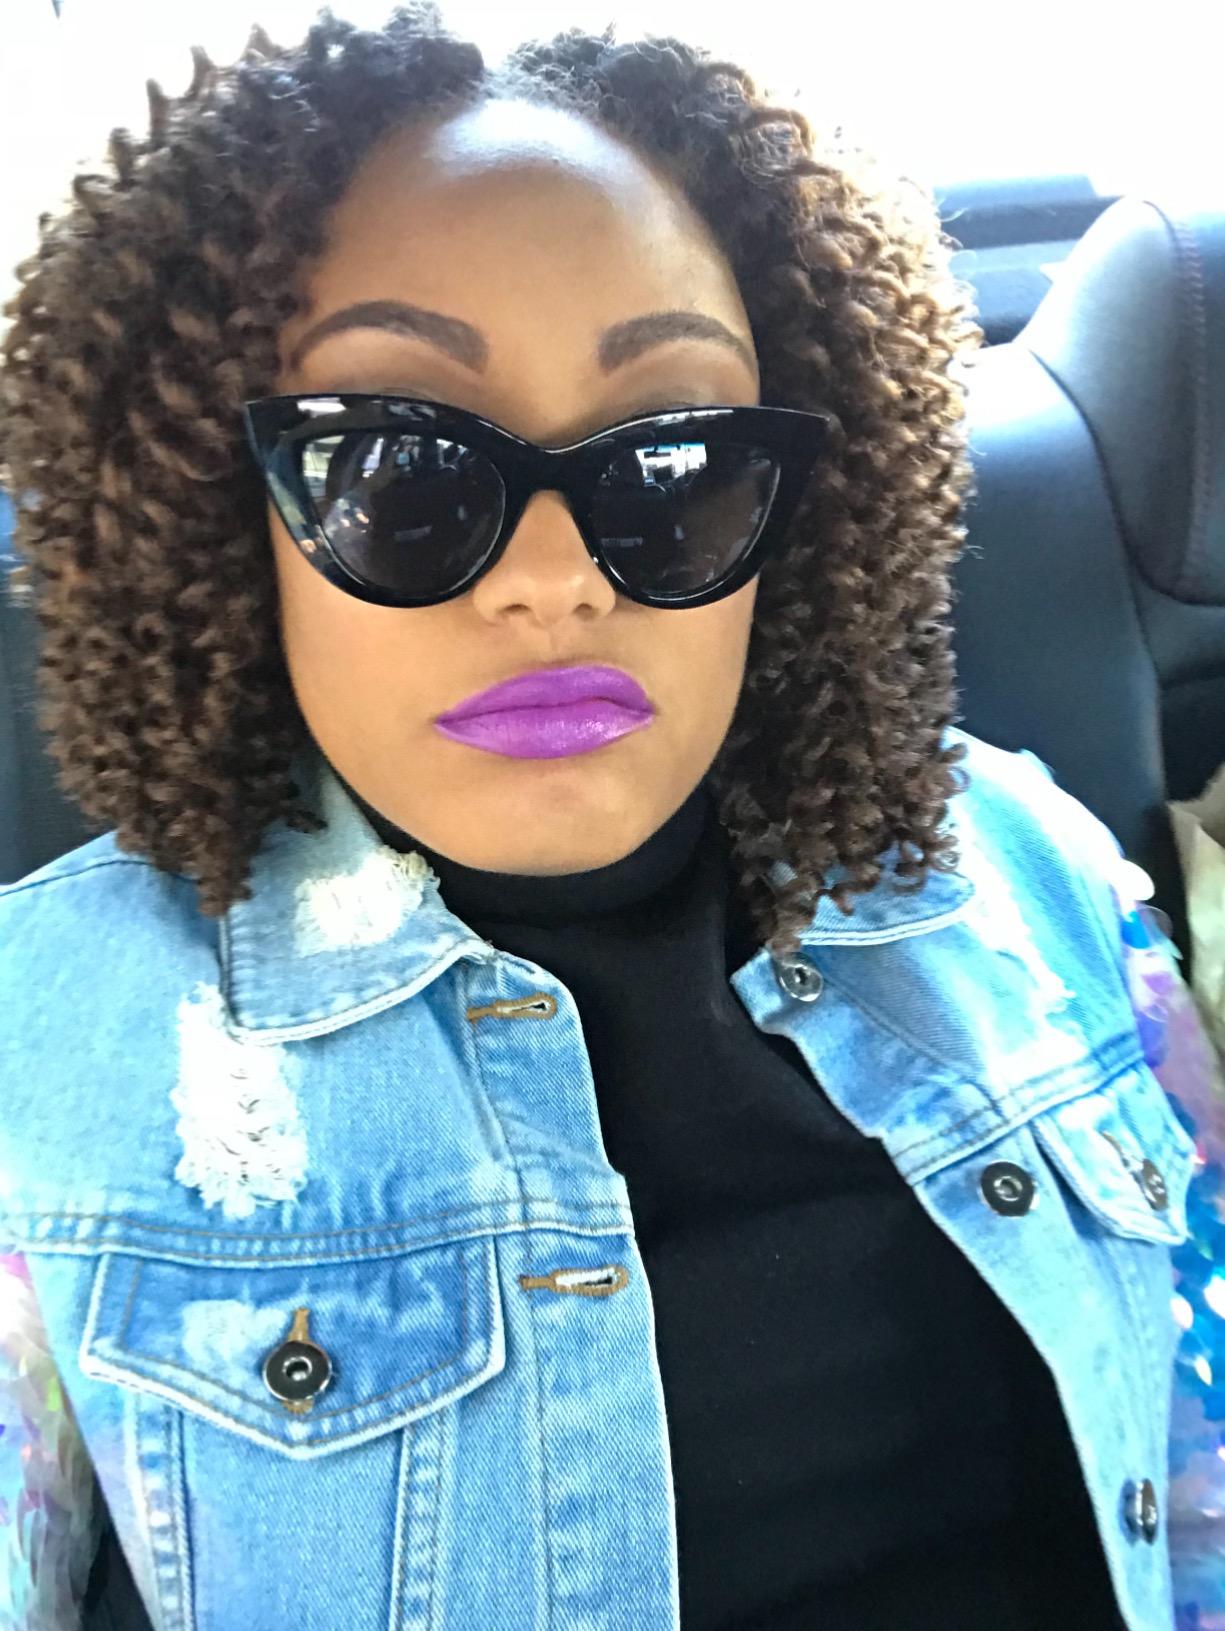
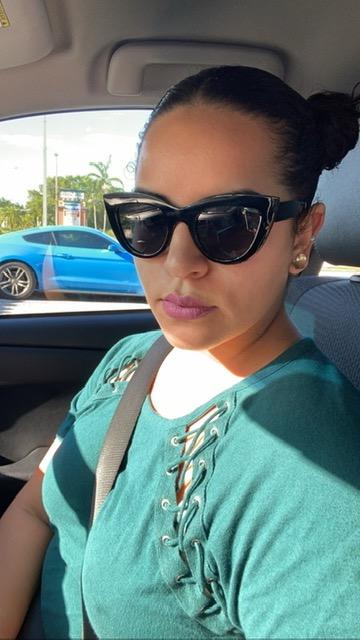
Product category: accessories_sunglasses
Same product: yes